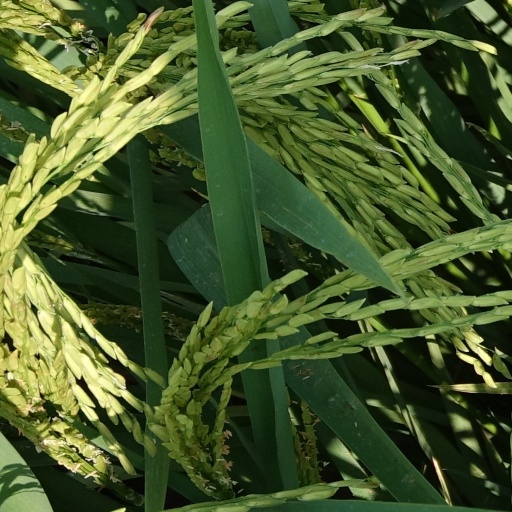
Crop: rice